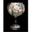
Label: cup